Protecting power

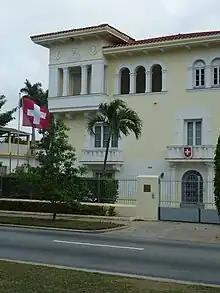
Between 1961 and 2015, Switzerland was the protecting power of the United States in Cuba. The United States Interests Section in Havana, although it was staffed by personnel of the United States Foreign Service, was formally a section of the Embassy of Switzerland.

A protecting power is a country that represents another sovereign state—the protected power—in a third country where the protected power lacks its own formal diplomatic representation (e.g., lacks an embassy or consulate). It is common for protecting powers to be appointed when two countries break off diplomatic relations with each other. The protecting power is responsible for looking after the protected power's diplomatic property and citizens in the hosting state. If diplomatic relations were broken by the outbreak of war, the protecting power also inquires into the welfare of prisoners of war and looks after the interests of civilians in enemy-occupied territory.